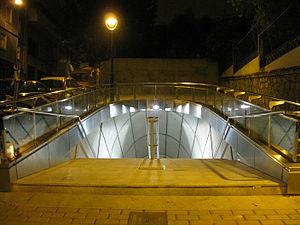
Le métro de Bilbao, ouvert le 11 novembre 1995 dessert l’agglomération de Bilbao qui compte environ un million d’habitants. Il est composé de trois lignes.
Cet article contient l'ensemble des stations du métro de Bilbao, ville située dans le Pays basque, province de la Biscaye. Ce réseau s'articule sur deux lignes naissant au sud du Grand Bilbao qui forment un tronçon commun jusqu'à la station San Inazio. Après cette station, les lignes se séparent et desservent chacune une rive du Nervion.